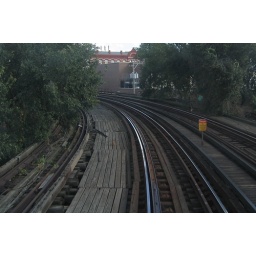
It's always a treat to score the last seat in the last car of the train... great view.